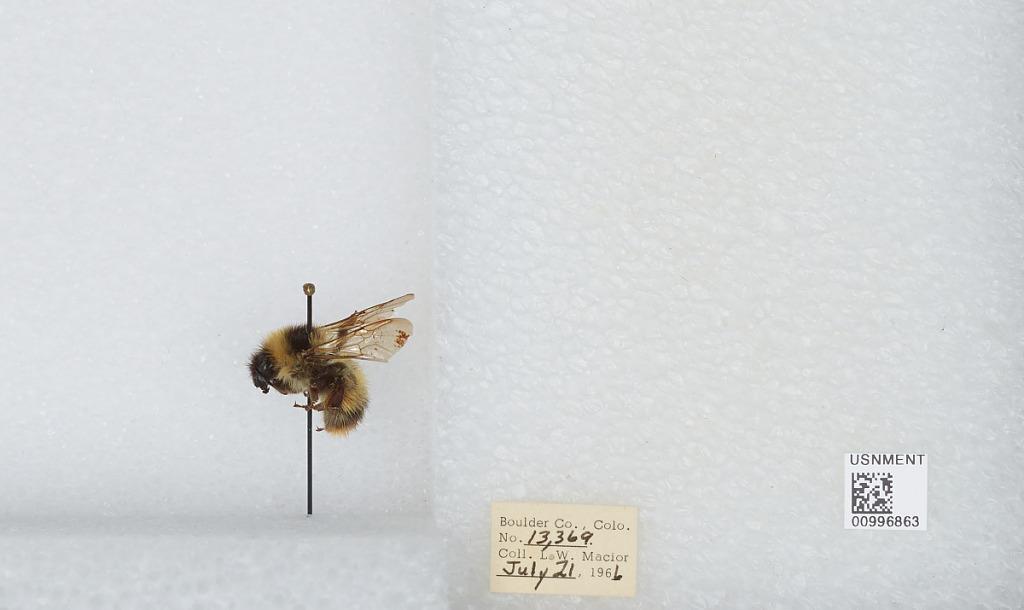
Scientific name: Bombus (Alpinobombus) balteatus Dahlbom
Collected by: L. Macior
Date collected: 1966-7-21
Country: United States
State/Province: Colorado
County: Boulder
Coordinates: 40.0275, -105.252